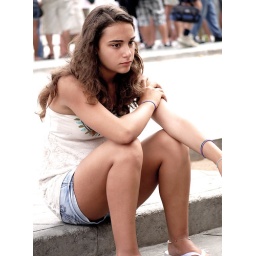
A girl has chosen to sit in front of a bus line in Barcelona